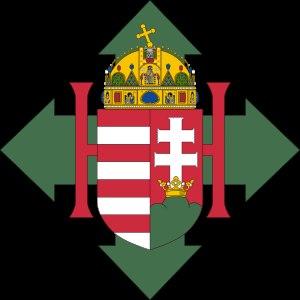
Le Gouvernement d'unité nationale est le régime politique en place dans le Royaume de Hongrie, durant la brève période où le Parti des Croix fléchées de Ferenc Szálasi, mis au pouvoir par l'Allemagne nazie, dirige le pays. Le régime dure de la mi-octobre 1944 à avril 1945.